Angolachelys

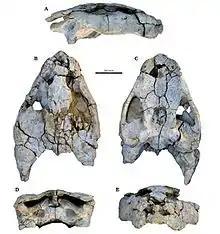
Skull in multiple views

Angolachelys is an extinct genus of African marine turtle which existed in Angola during the Turonian stage of the Late Cretaceous. The type species is "Angolachelys mbaxi". The type MGUAN-PA includes skull, jaw, and postcranial fragments found in the Tadi Beds of the Itombe Formation.